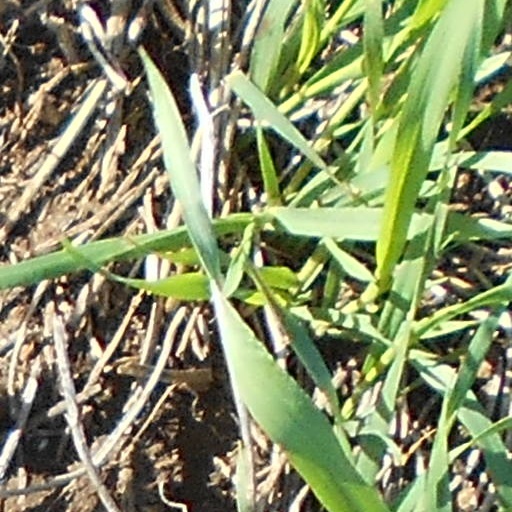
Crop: wheat